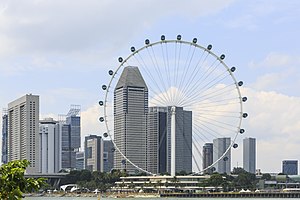
Singapore Flyer
Singapore Flyer er et 165 meter højt pariserhjul, beliggende ved Marina Bay i Singapore. Fra åbningen i 2008 til marts 2014 var det verdens højeste pariserhjul.